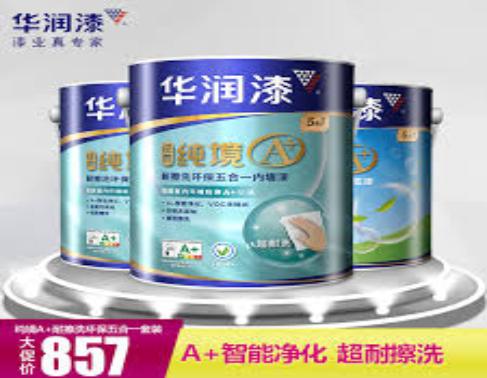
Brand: huarun
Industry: Others